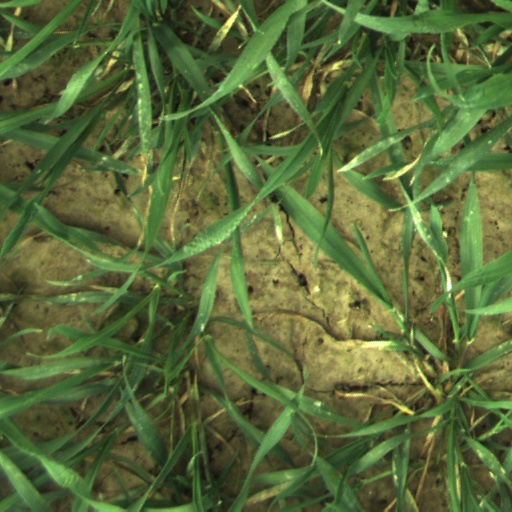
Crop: wheat